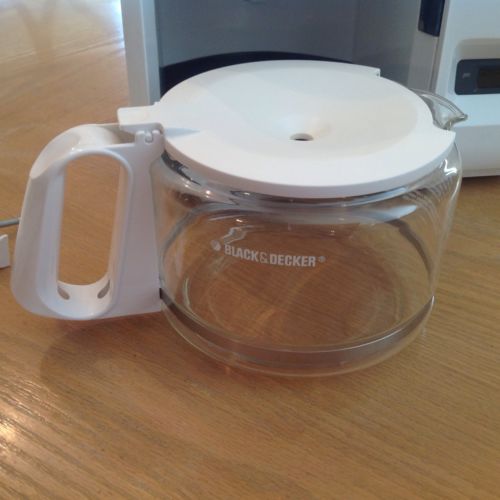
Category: coffee maker